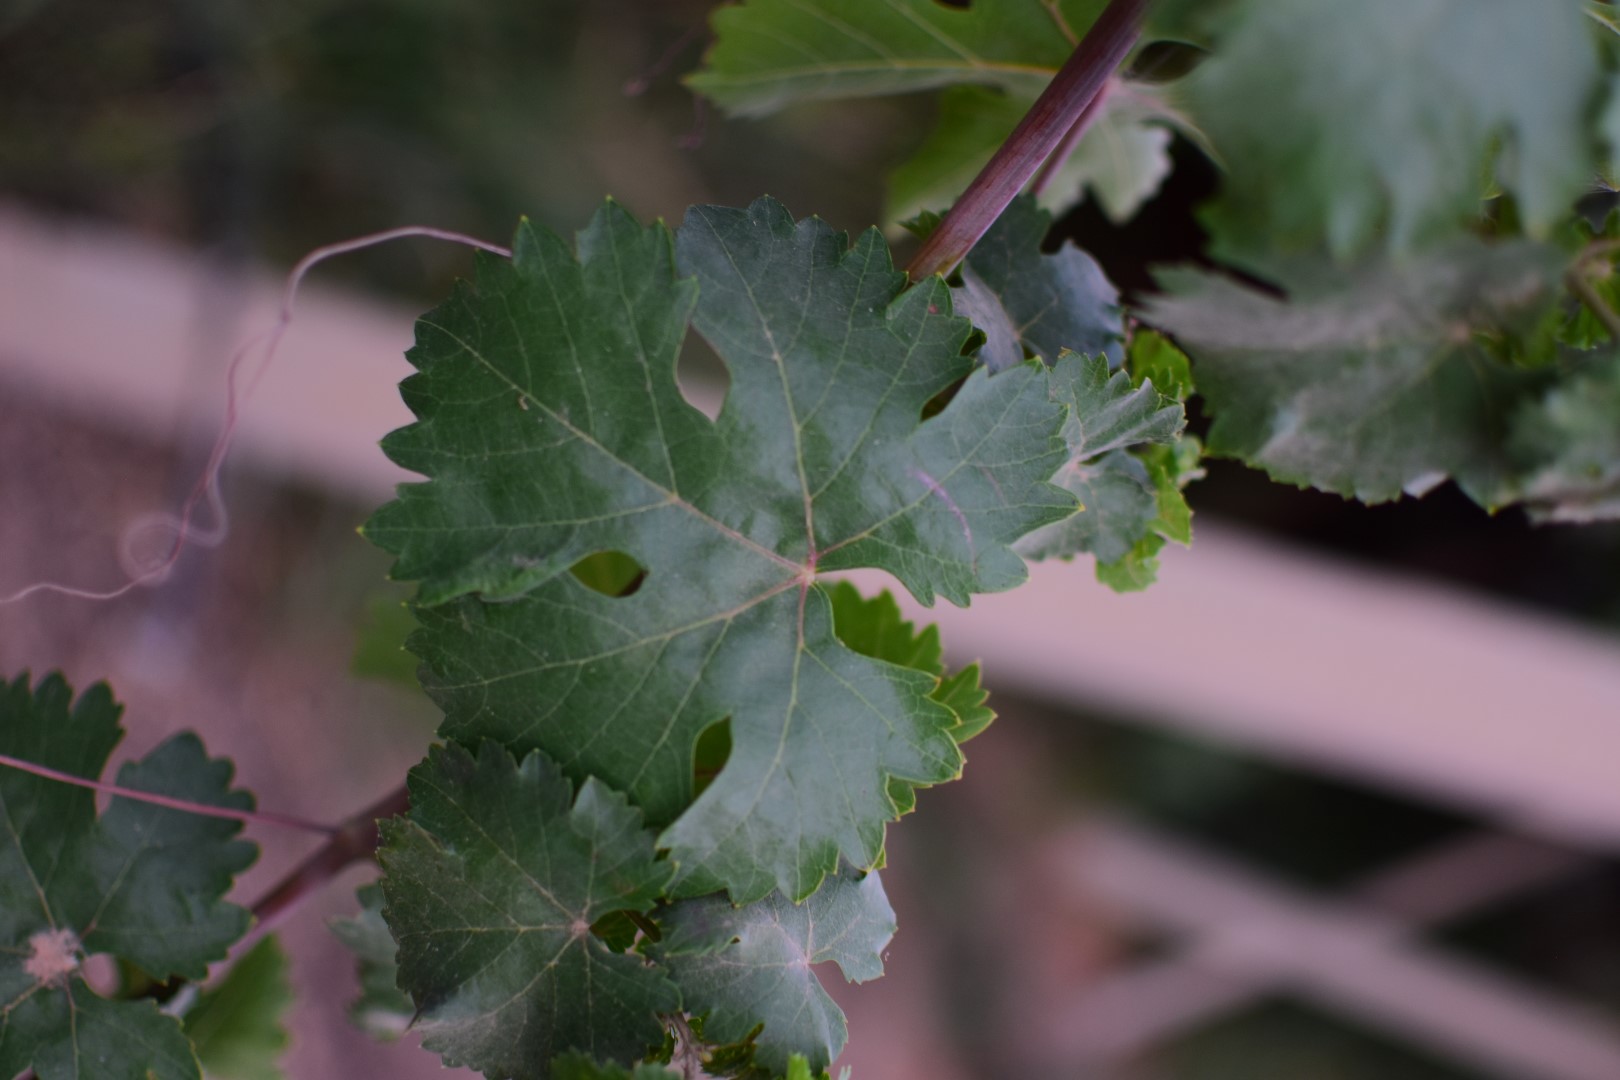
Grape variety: Aswud Balad